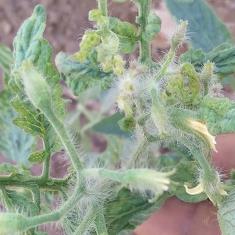
Crop: Tomato
Condition: virosis-d